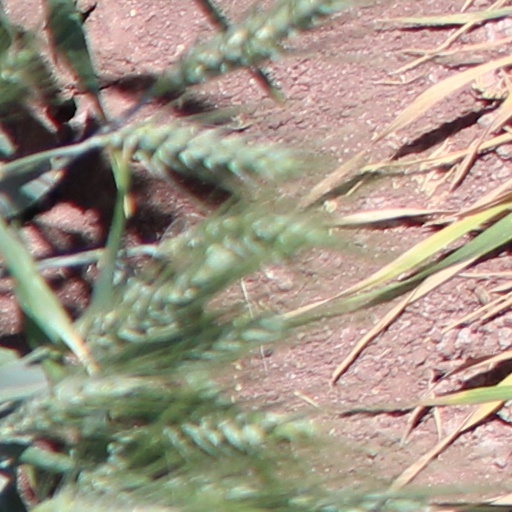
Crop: wheat